United Nations Security Council Resolution 1109

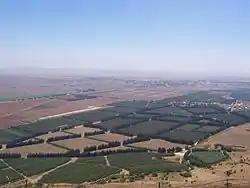
Golan Heights border

United Nations Security Council resolution 1109, adopted unanimously on 28 May 1997, after considering a report by the Secretary-General Kofi Annan regarding the United Nations Disengagement Observer Force (UNDOF), the Council noted its efforts to establish a durable and just peace in the Middle East.